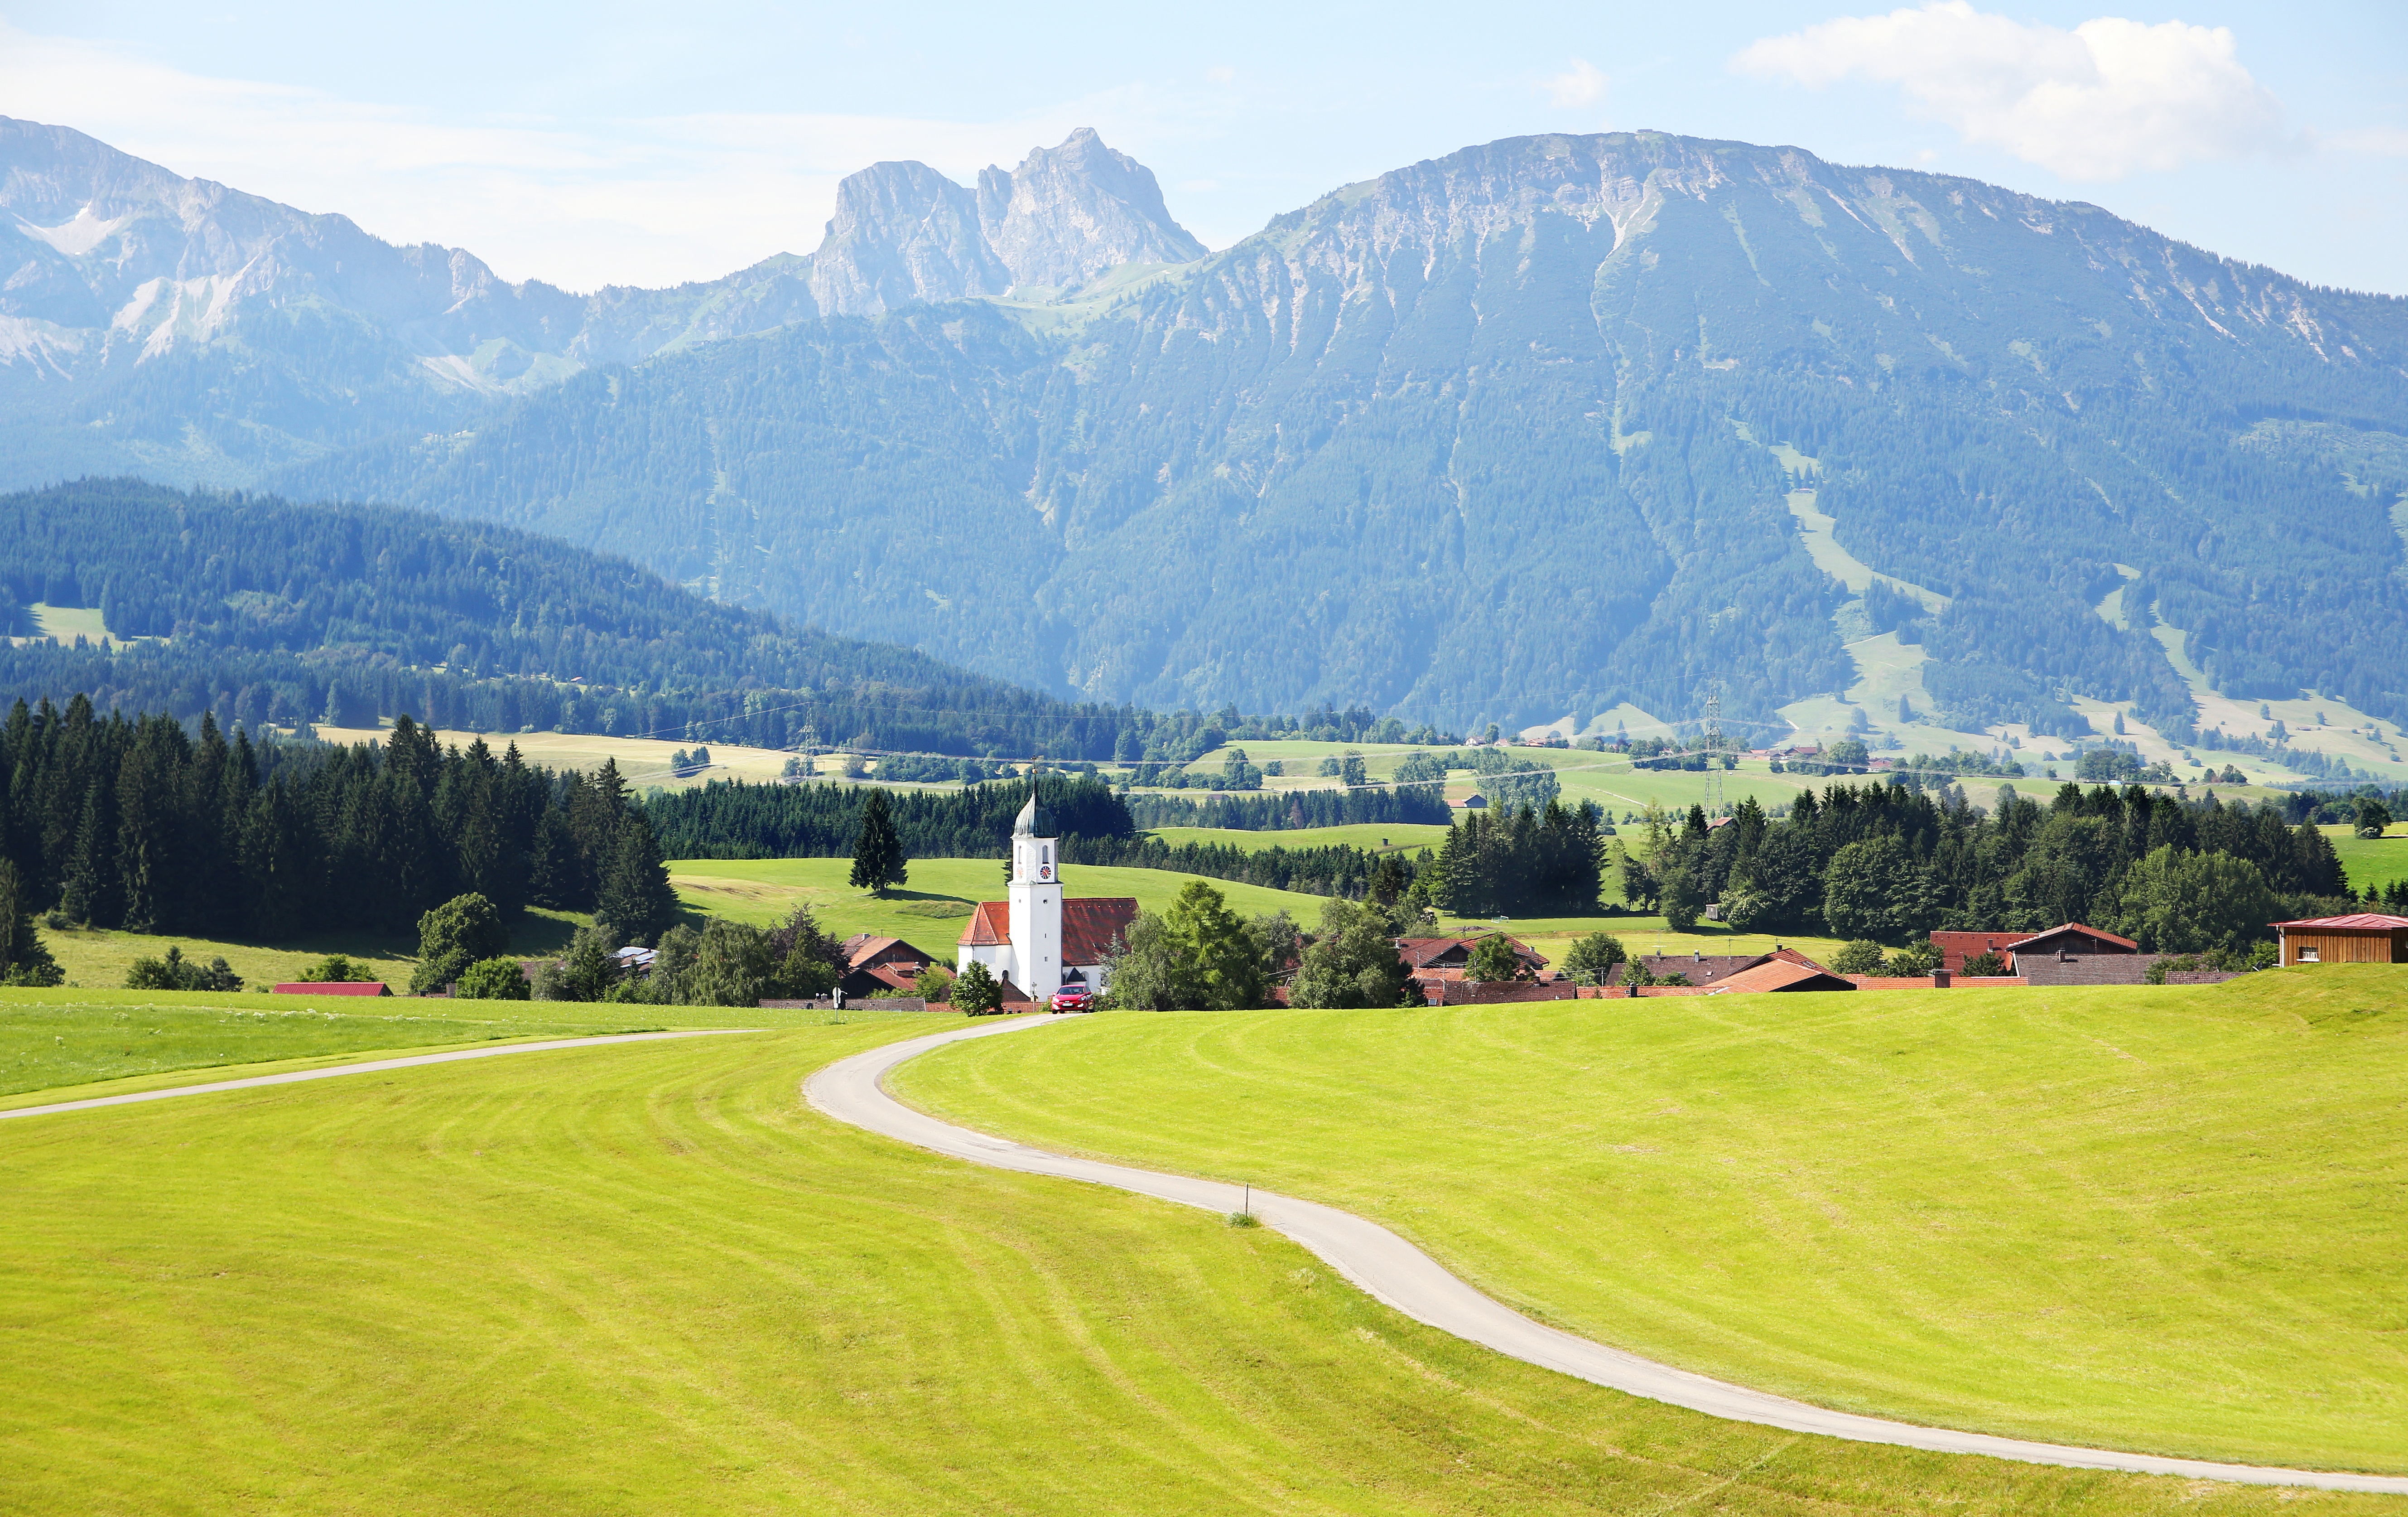
landscape, tree, nature, forest, grass, mountain, structure, hiking, trail, field, meadow, hill, valley, mountain range, summer, village, europe, green, alpine, church, plain, golf course, golf club, sports, mountains, alps, grassland, steeple, outlook, plateau, germany, horizontal, bavaria, idyll, away, allg u, aerial photography, mountain pass, ostallg u, bavarian alps, eisenberg, geographical feature, mountainous landforms, sport venue